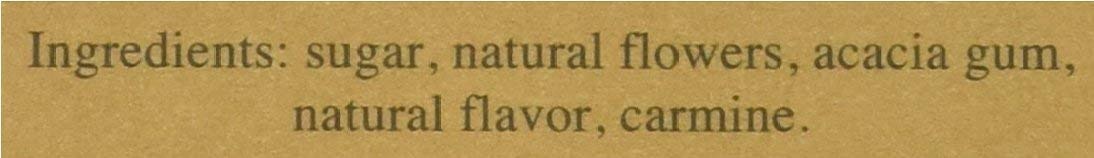
Item Name: India Tree Candied Rose Petals – Made with Real Rose Petals – 0.5oz
Bullet Point 1: REAL ROSE PETALS – These lovely candied rose petals are imported from France and made with real rose petals.
Bullet Point 2: PERFECT FOR DECORATING - Use them to decorate cupcakes, parfaits, petit fours, meringues, flambé, miniature cheesecakes, and more.
Bullet Point 3: SIMPLE INGREDIENTS - sugar, natural flowers, acacia gum, natural flavor, coloring: carmine.
Bullet Point 4: UNIQUE – Cake and baking decorations come in many varieties—wow your family, friends and customers when you use REAL rose petals in your cake decorations.
Product Description: Imported from France, Candied Rose Petals have been used by generations of pastry chefs and confectioners to decorate cakes, petits fours, and parfaits. Candied Violets and Candied Violet Petals are also available. Portion: 0.5 oz. <br><br>INGREDIENTS: Rose petals, sugar, gum arabic and certified food coloring.
Value: 0.5
Unit: Ounce

Price: 8.1